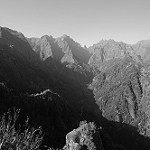
Label: B & W